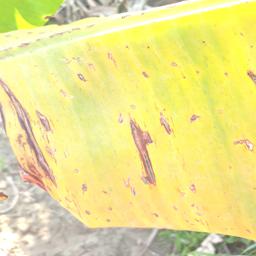
Label: PANAMA DISEASE